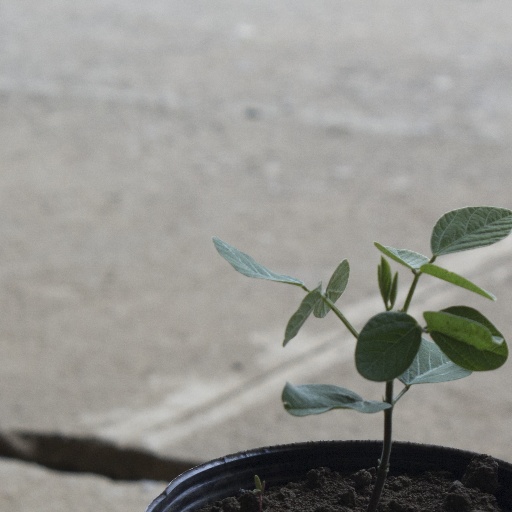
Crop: soybean